Springfield-Sangamon Transportation Center

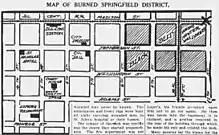
"The McHenry Plaindealer". Map of 1908 targeted neighborhood. The Wabash railroad is the vertical black line on the right.

The new Center's railroad right-of-way uses a right-of-way formerly used by the Wabash Railroad. The railroad's former Lincoln Depot, one block south of the new intermodal station, is preserved as the site of the departure of Abraham Lincoln for Washington, D.C., on February 11, 1861, and the site of Abraham Lincoln's farewell address. After the enactment of the Thirteenth Amendment in 1865, many Americans of African ancestry found work in the nation's fast-growing railroad industry, including on the Wabash. The streetscapes near the Wabash became Springfield neighborhoods of predominantly African-American identity until 1908, when they were targeted in the Springfield Race Riot of 1908. The streets around the Transportation Center were a focus and target of the rioters; and the center is being designed so as to contain an exhibit and memorial, intended to be permanent, to remember the tragic event.